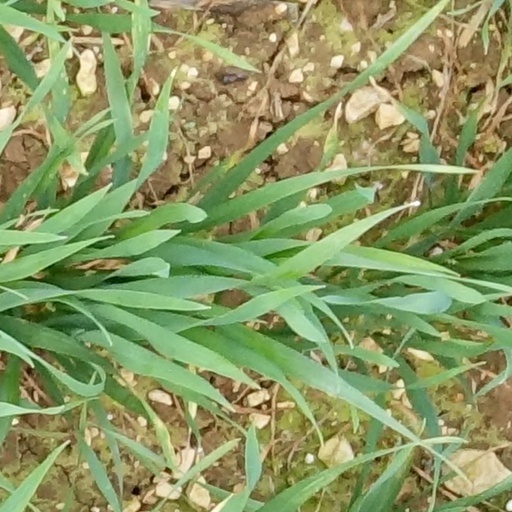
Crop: wheat